Subaru B5 TPH

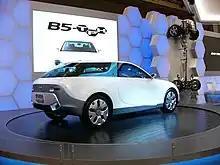
Rear view

The concept behind the B5-TPH was to design a car "for long-weekend [getaways] for couples." Contemporary news articles were generally supportive of the new design direction, which anonymous sources claimed would be used in a forthcoming Impreza. Subaru stated the next Impreza would not be based on the B5-TPH's styling, and that they would launch a hybrid vehicle based on the B5-TPH powertrain in Japan by 2007.